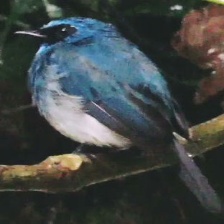
Species: INDIGO FLYCATCHER
Scientific name: EUMYIAS INDIGO